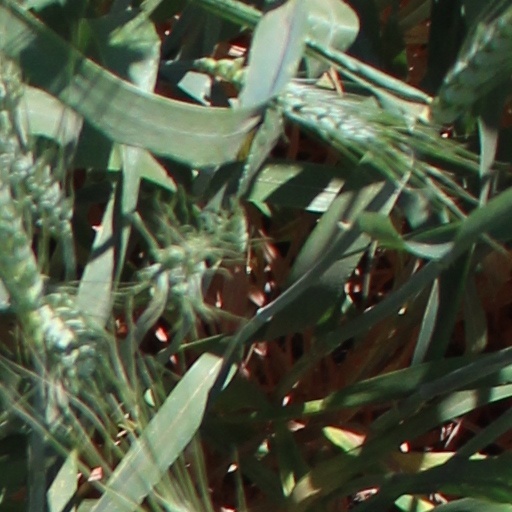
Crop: wheat